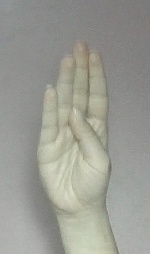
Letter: kaaf